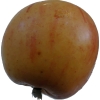
Label: Apple 14